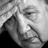
Emotion: sad